J.V. Banta House

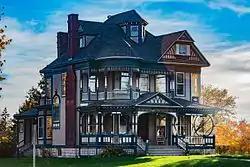

The J.V. Banta House is a historic house located at 222 McLane Street in Osceola, Iowa.